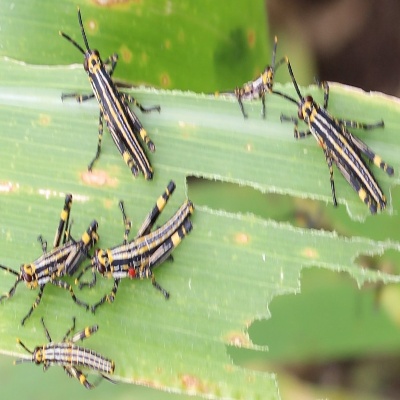
Crop: Maize
Condition: grasshoper